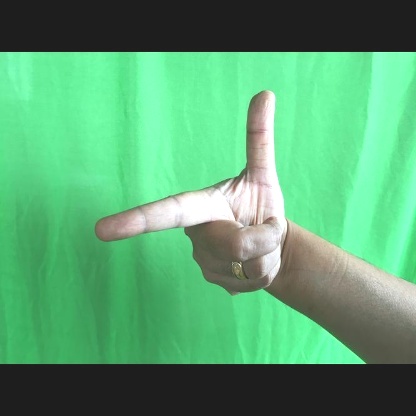
Mudra: Chandrakala